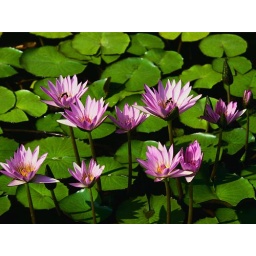
A beautiful flower that grows in a pond or lake